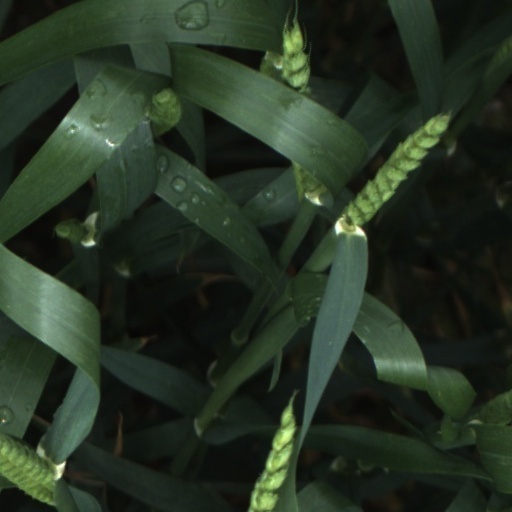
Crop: wheat